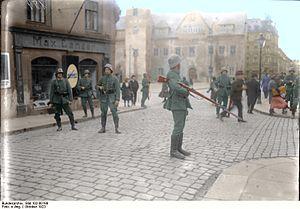
1923 est une année commune commençant un lundi.